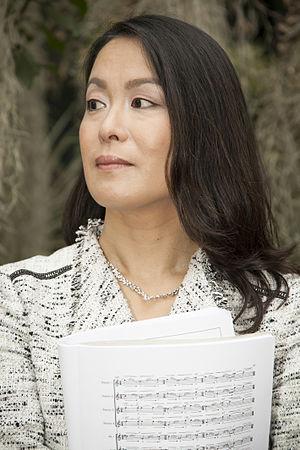
Malika Kishino, Kishino Marika, née le 16 juillet 1971 dans l'arrondissement Sakyō-ku de Kyoto, est une compositrice japonaise.